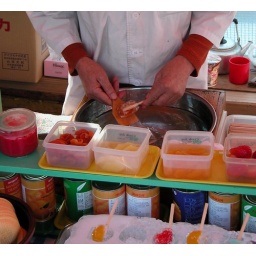
Dried fruit on a stick wrapped in a thick, clear taffy.